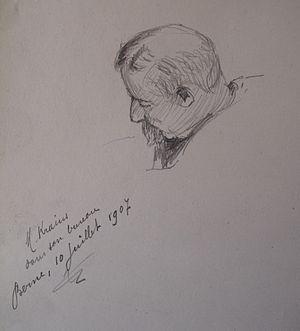
Hubert Krains dans son bureau à Berne par Georges-Émile Lebacq.
Hubert Krains, né aux Waleffes le 30 novembre 1862 et décédé à Bruxelles le 10 mai 1934, est un écrivain belge et un militant wallon de la fin du XIXᵉ et du début du XXᵉ siècle.